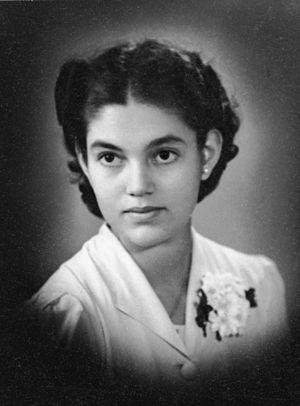
Jeanne Alida O'Herne, dite Jan Ruff O’Herne, née le 18 janvier 1923 à Bandung et morte le 19 août 2019 à Adélaïde, est une militante des droits de l'homme néerlando-australienne, connue pour ses campagnes et ses discours contre les viols de guerre.